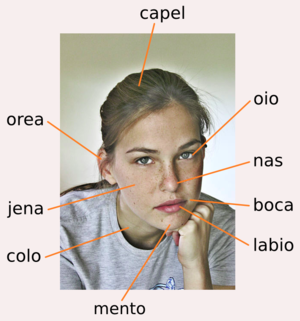
La lingua franca nova ou elefen est une langue construite imaginée par le docteur George Boeree de l'Université de Shippensburg en Pennsylvanie, publiée en 1998. Elle est conçue comme une langue auxiliaire internationale romane fondée sur le français, l'italien, le portugais, l'espagnol et le catalan.